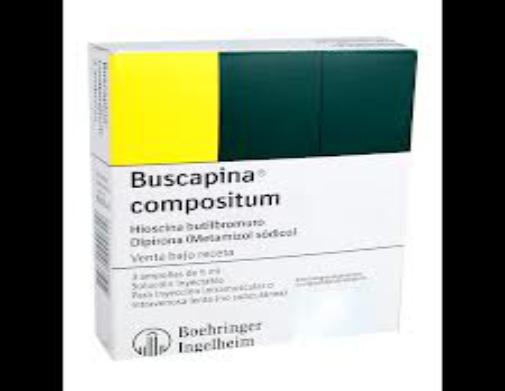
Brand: buscapina
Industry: Necessities